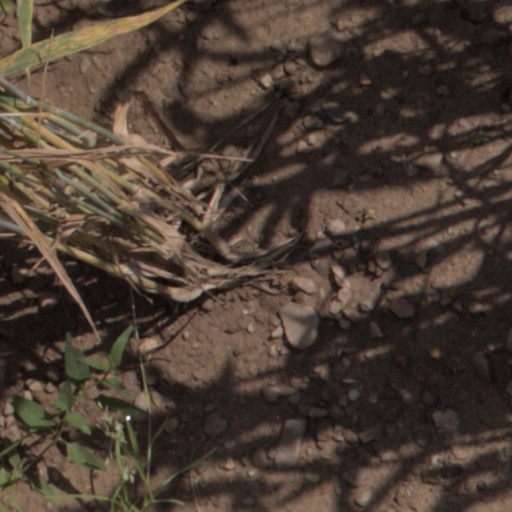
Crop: wheat